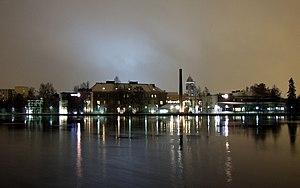
L'île du Lazaret est une île du quartier de Myllytulli à Oulu en Finlande.